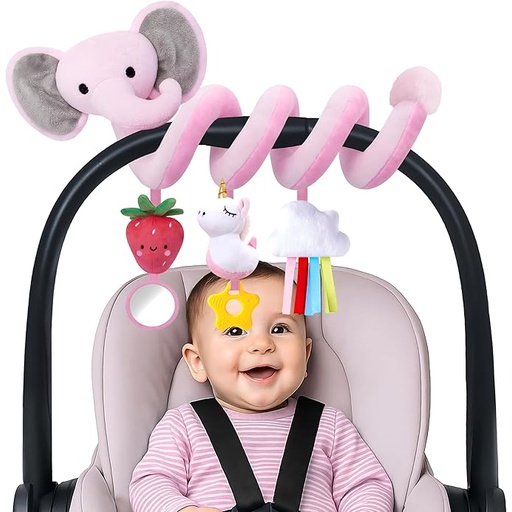
Stuffed Spiral Car Seat Toys for Baby Girls 0-6 Months, Perfect Newborn Gifts for Girls Essentials, Cute Pink Elephant Plush Items
About This Sensory Development Toy for Newborns & Babies 0-6 Months: This cute pink hanging toy is specially designed for newborns and infants girls aged 0 to 6 months, promoting early visual tracking, auditory response, and grasping skills. Featuring black and white cow stuffed spiral and arch shapes with soft textures, it stimulates your baby’s senses and encourages exploration. Perfect for baby girls, this toy supports cognitive development during critical early months Interactive Hanging Plush Toys for Hearing & Motor Skills: Includes 3 detachable hanging plush toys—a fresh strawberry, a lively unicorn, quilted rainbow toy — equipped with crinkle paper, bells, and BB squeakers to captivate your baby’s attention Certified Safe, Soft & Washable Materials: Crafted from BPA-free, non-toxic, and odorless soft cotton, this baby car seat toy meets US CPSIA and ASTM F963 safety standards. The spiral design securely attaches to car seat handles or stroller bars, with an optional clip for extra stability. The fluffy tail can be removed or trimmed for safety, providing peace of mind for parents Perfect Educational Gift for Baby Boys & Girls: More than a toy, this car seat mobile combo encourages early learning and strengthens parent-baby bonding. Packaged with a convenient storage box, it’s a thoughtful gift for baby showers, birthdays, Christmas, Thanksgiving, or any special occasion. The high-contrast colors and multiple hanging accessories make it both fun and developmentally enriching Versatile Multi-Scene Use & Adjustable Design: This spiral toy easily attaches to car seats, strollers, cribs, play gyms, and more, making it perfect for use at home or on the go. The rope length is adjustable to fit various car seat arches or stroller handles. The four plush toys can also be disassembled for tummy time, supporting your baby’s development from 0 to 12 months old
Brand: STUFFED
Category: Baby & Toddler > Baby Toys & Activity Equipment > Baby Mobiles > Stroller Mobiles